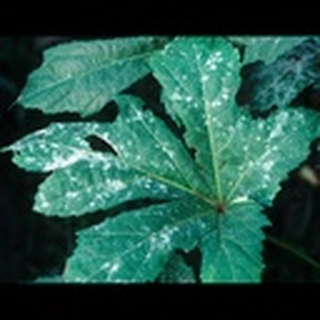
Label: cotton_powdery_mildew